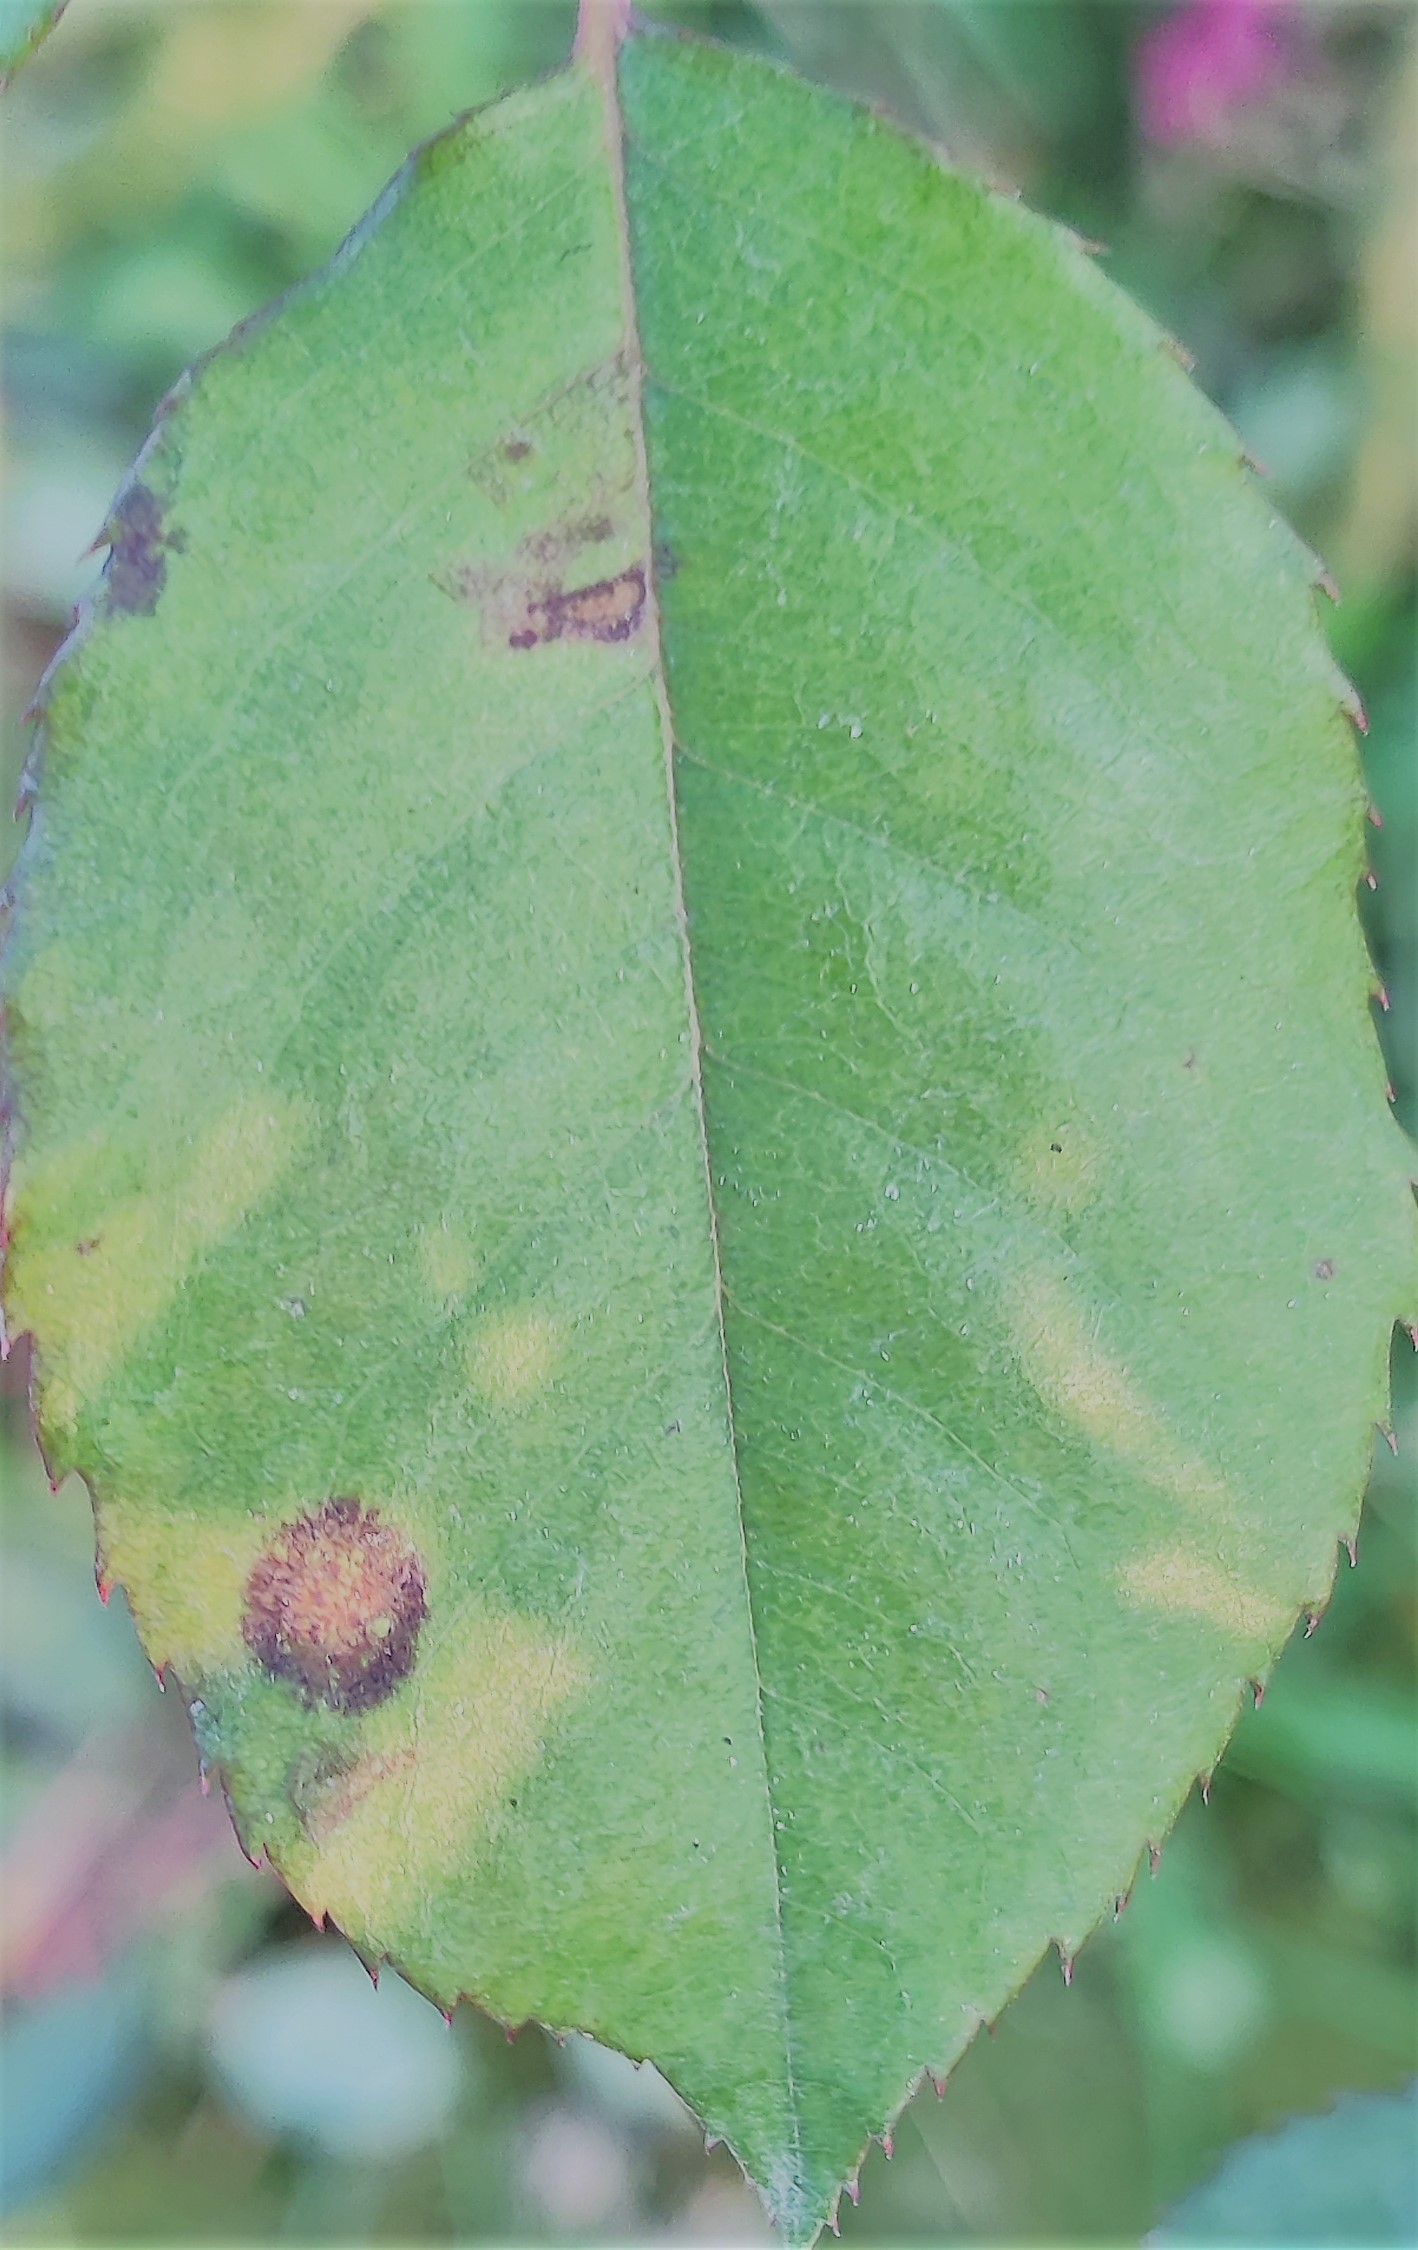
Label: Black Spot